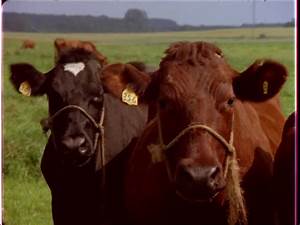
Label: cow